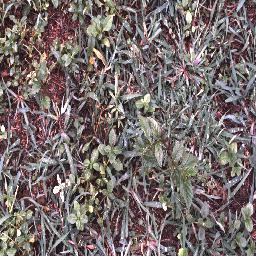
Label: negative